Eveleigh

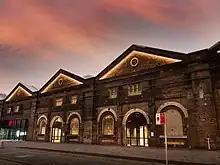

The Eveleigh Railway Workshops are of great significance to Australia's industrial, military and social history. Eveleigh manufactured the first steam locomotives made in Australia, and it contains the most complete set of late nineteenth and early twentieth century light and medium engineering technologies in Australia (much of which is now preserved in an industrial museum in Bays 1 and 2 of the old Locomotive Workshop).